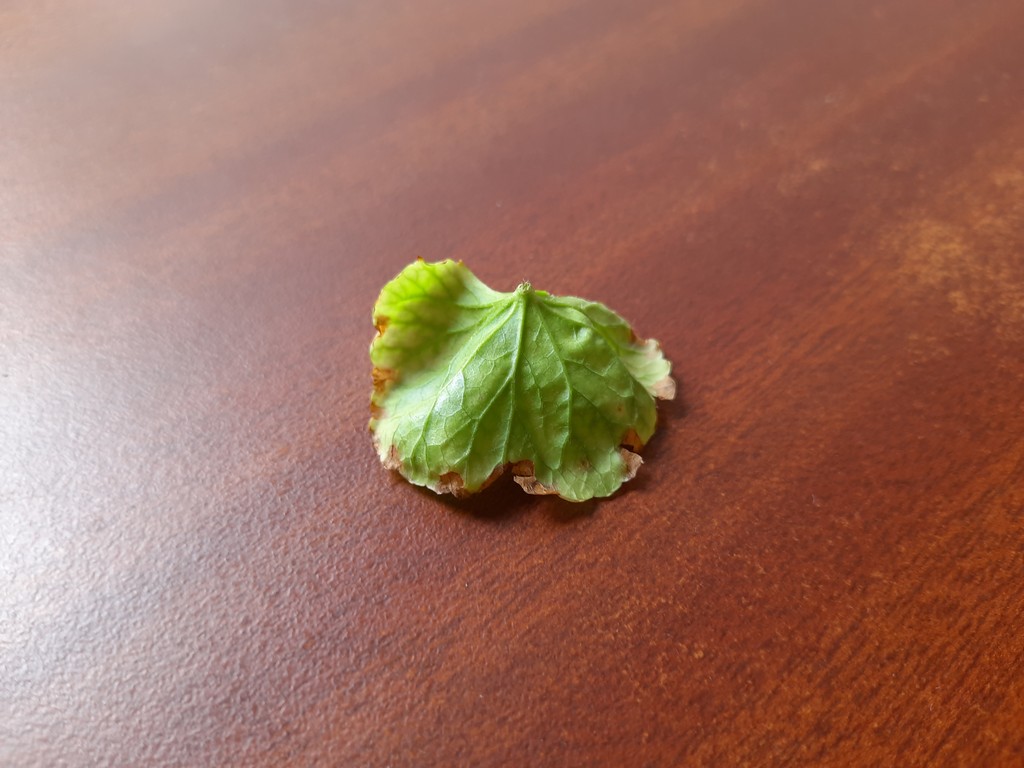
Label: Unhealthy